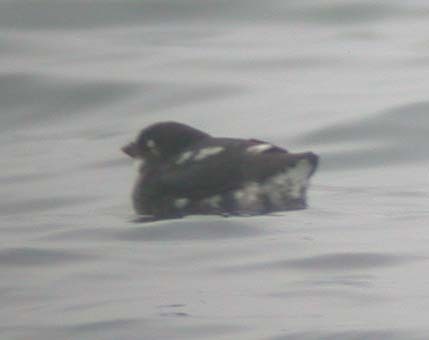
the crown and most of the body is black with patches of white on the wings and under tail.
the bird has a black overall body color aside from several white patches all over it.
the bird has a white eyering and a black small bill.
this bird has beautiful black feathers with some white spots and a white undertail covets
this bird has a black overall body color except from several white patches.
this bird is black with white and has a very short beak.
this bird is black with white and has a very short beak.
this bird is a bigger bird, it has a yellow wand brown belly, the top is mainly black and brown.
this bird has a black crown and bill with black wings flecked in grey spots.
the bird has a full belly and a black and white back.
Species: Least Auklet